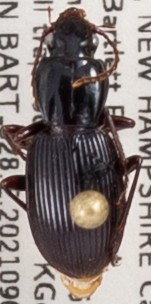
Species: Pterostichus tristis
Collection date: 2021-09-08 04:00:00
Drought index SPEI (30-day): -0.438
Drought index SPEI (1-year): -0.922
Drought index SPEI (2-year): -0.676